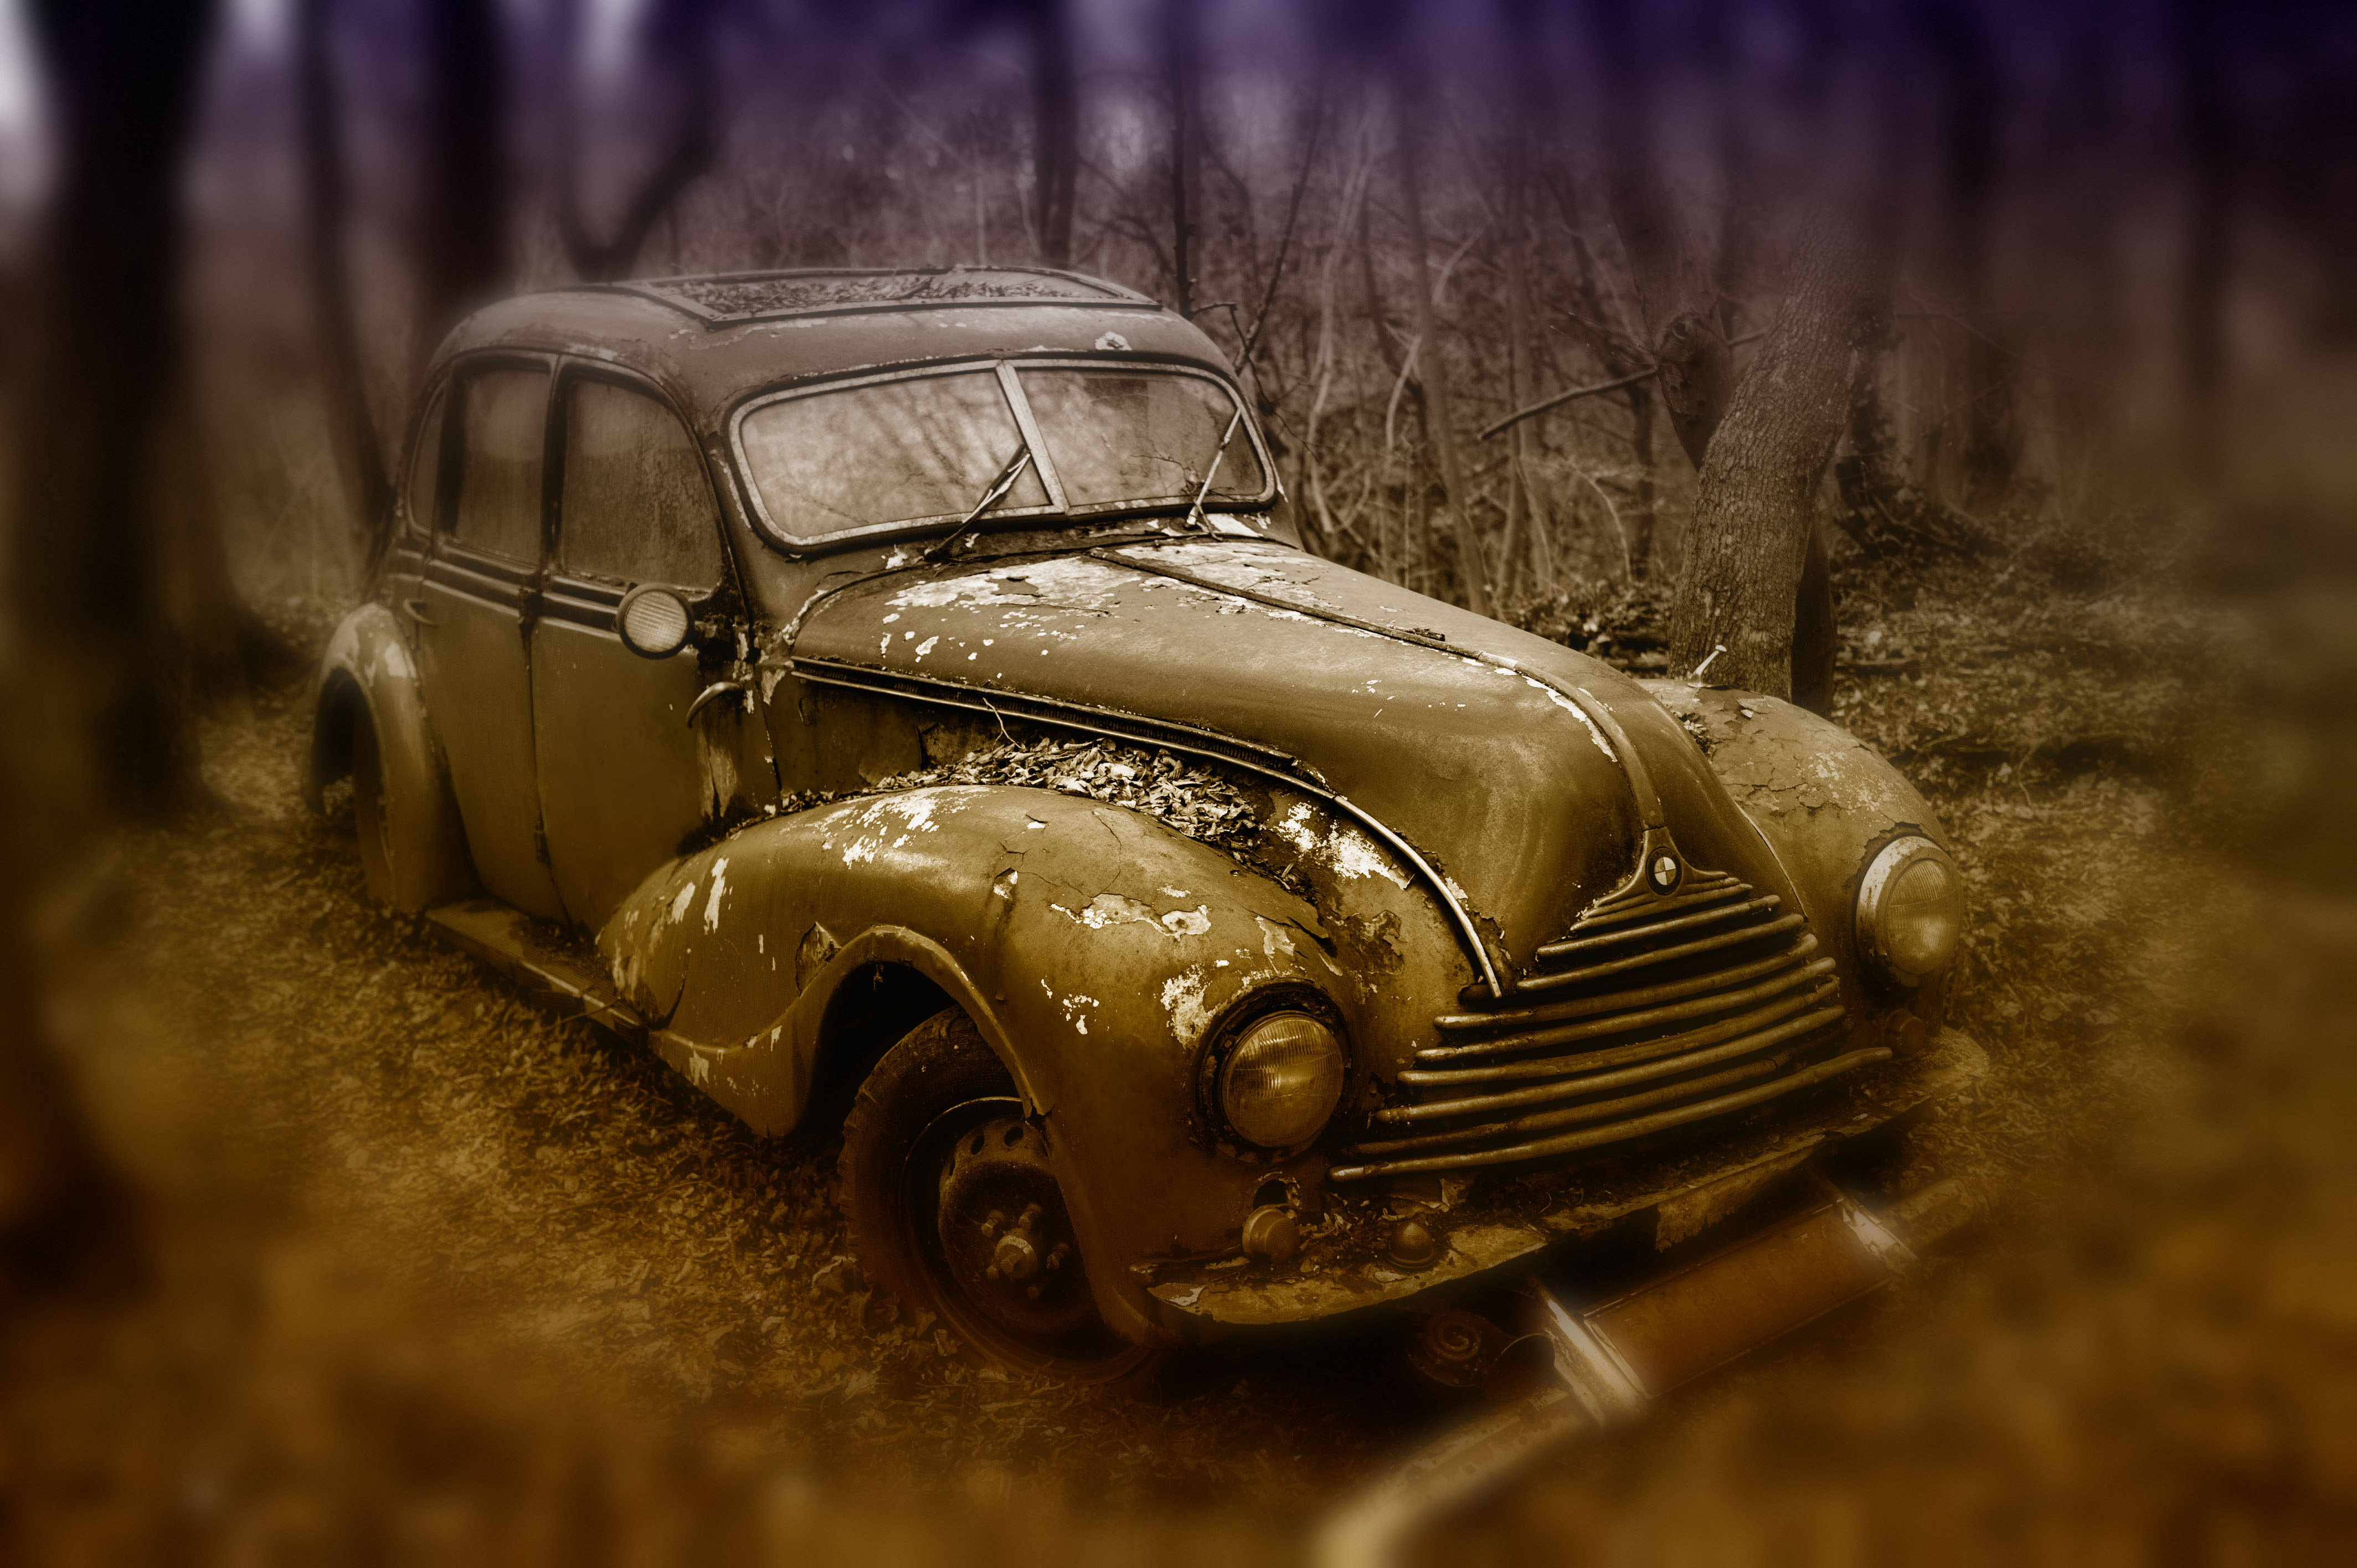
classic car, oldtimer, car, motor vehicle, mid size car, automotive design, vintage car, photography, classic, vehicle, compact car, computer wallpaper, black and white